Casa Coco

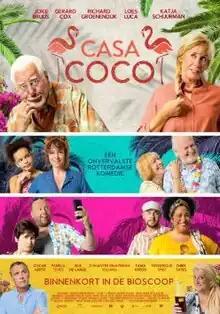
Theatrical release poster

Casa Coco is a 2022 Dutch comedy film directed by Bob Wilbers. The film won the Golden Film award after having sold 100,000 tickets. It was the twelfth best visited Dutch film of 2022 with just over 113,000 visitors.